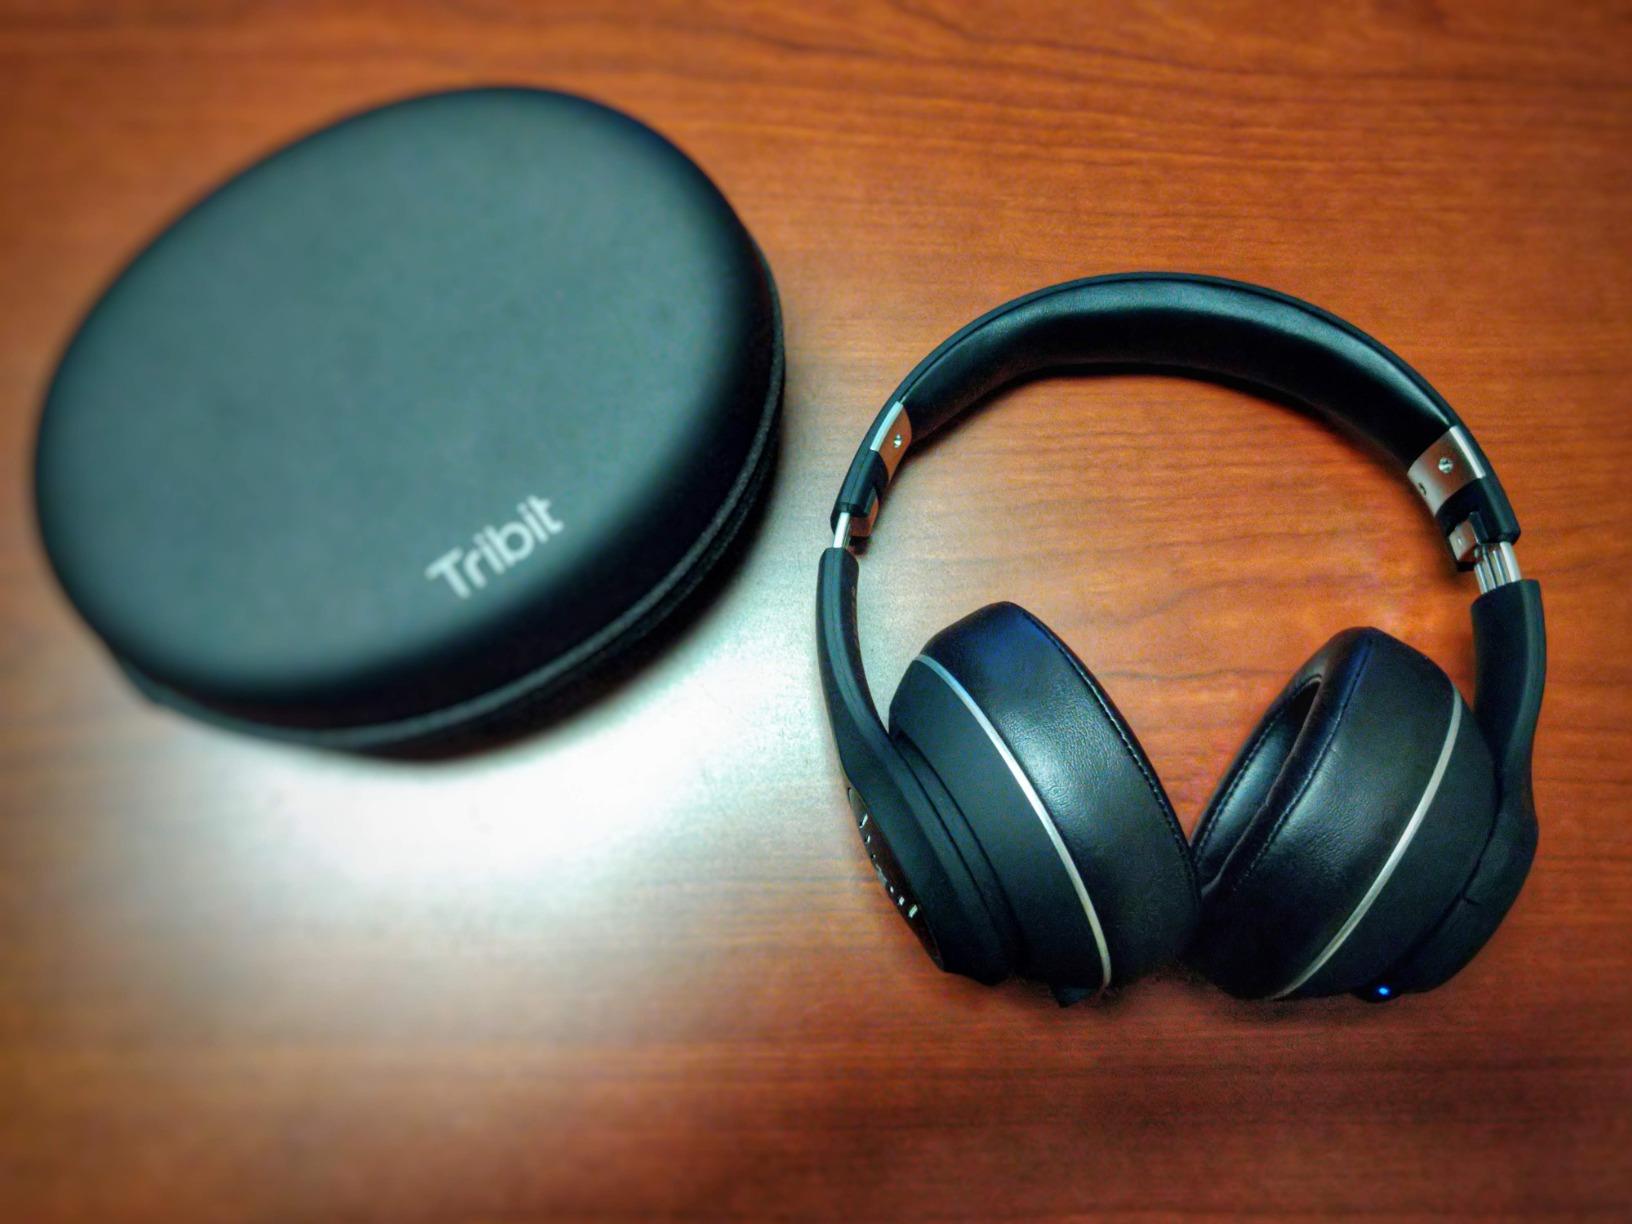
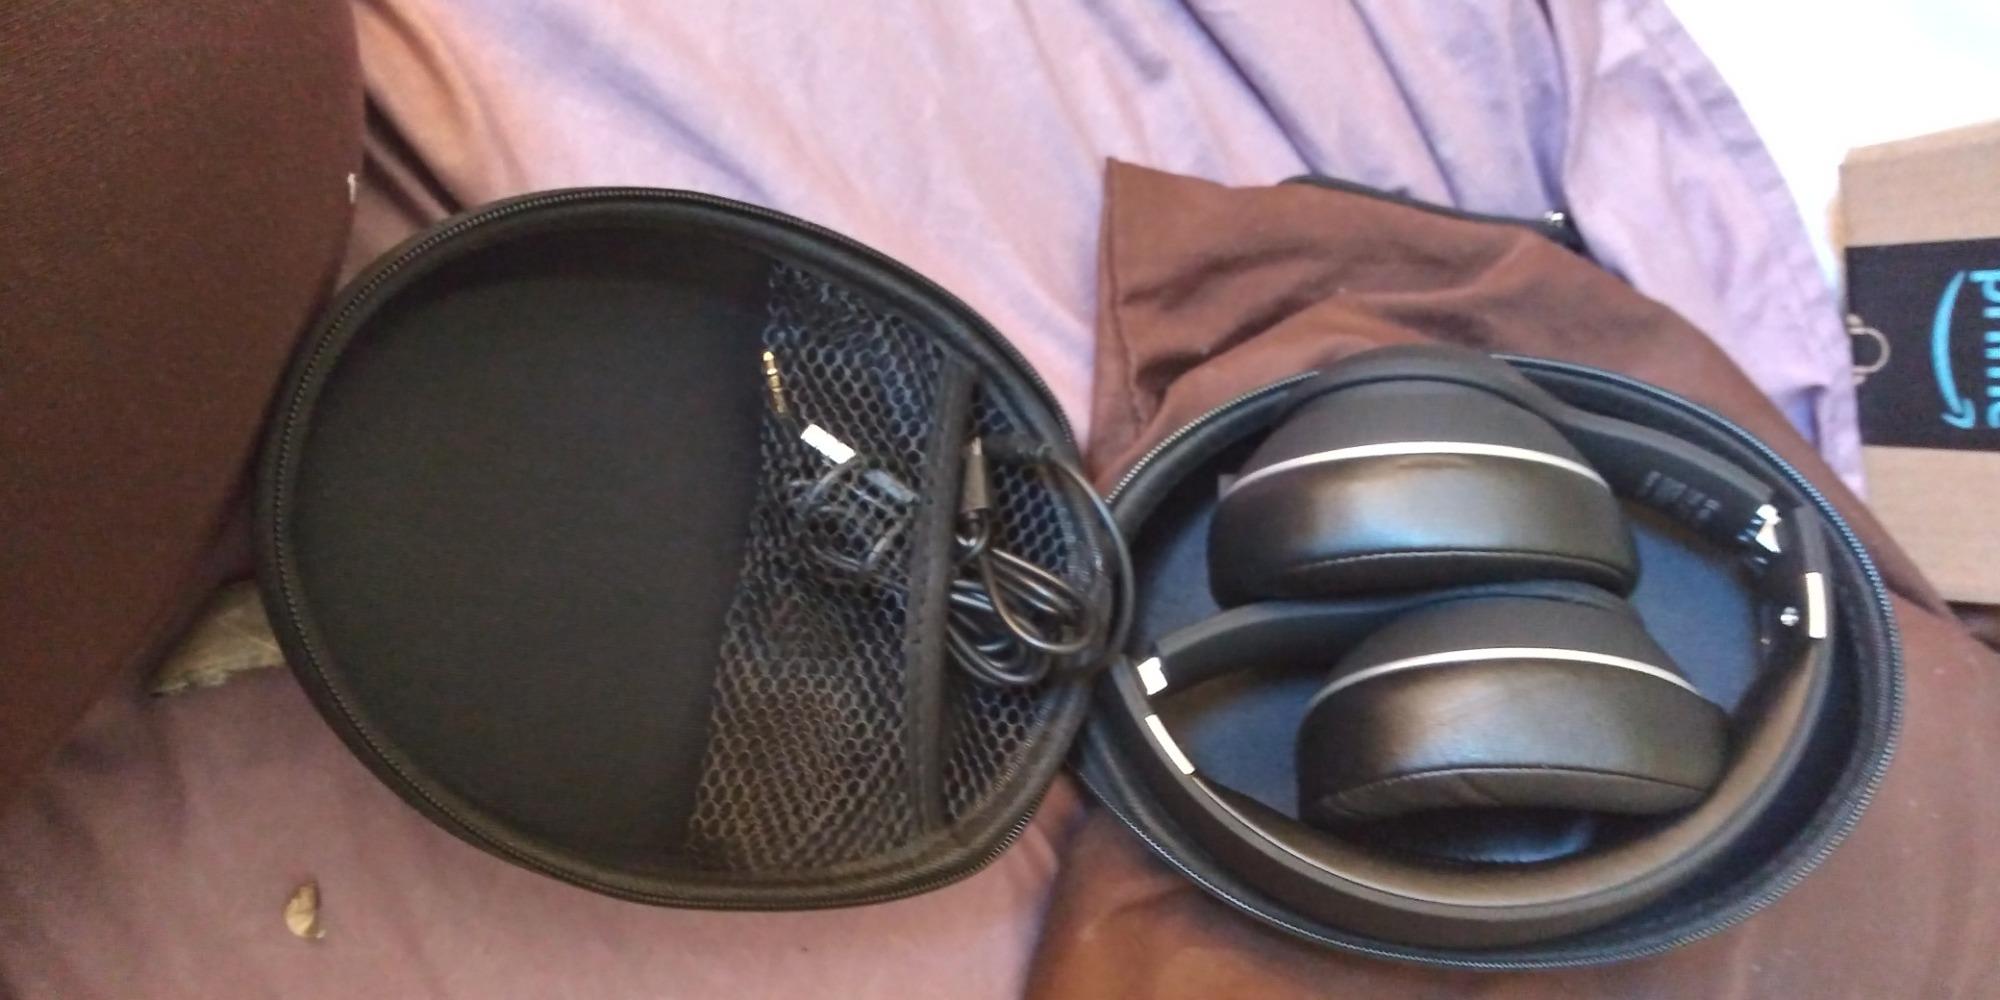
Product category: headphones
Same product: yes